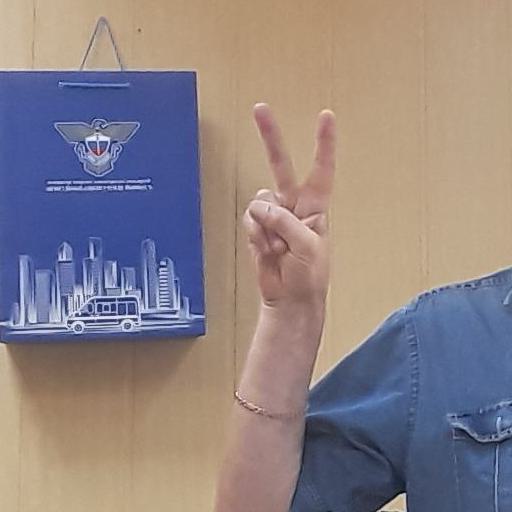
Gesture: peace